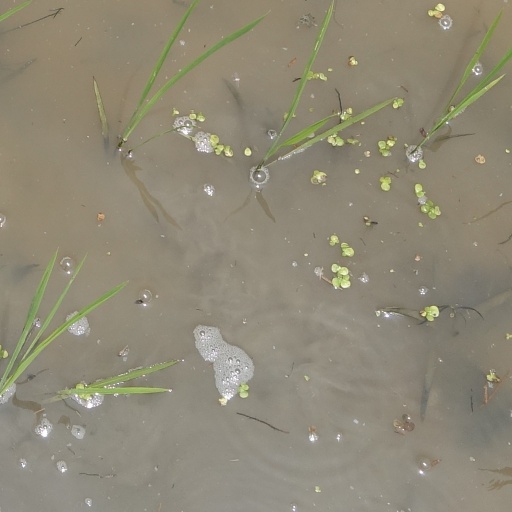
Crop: rice